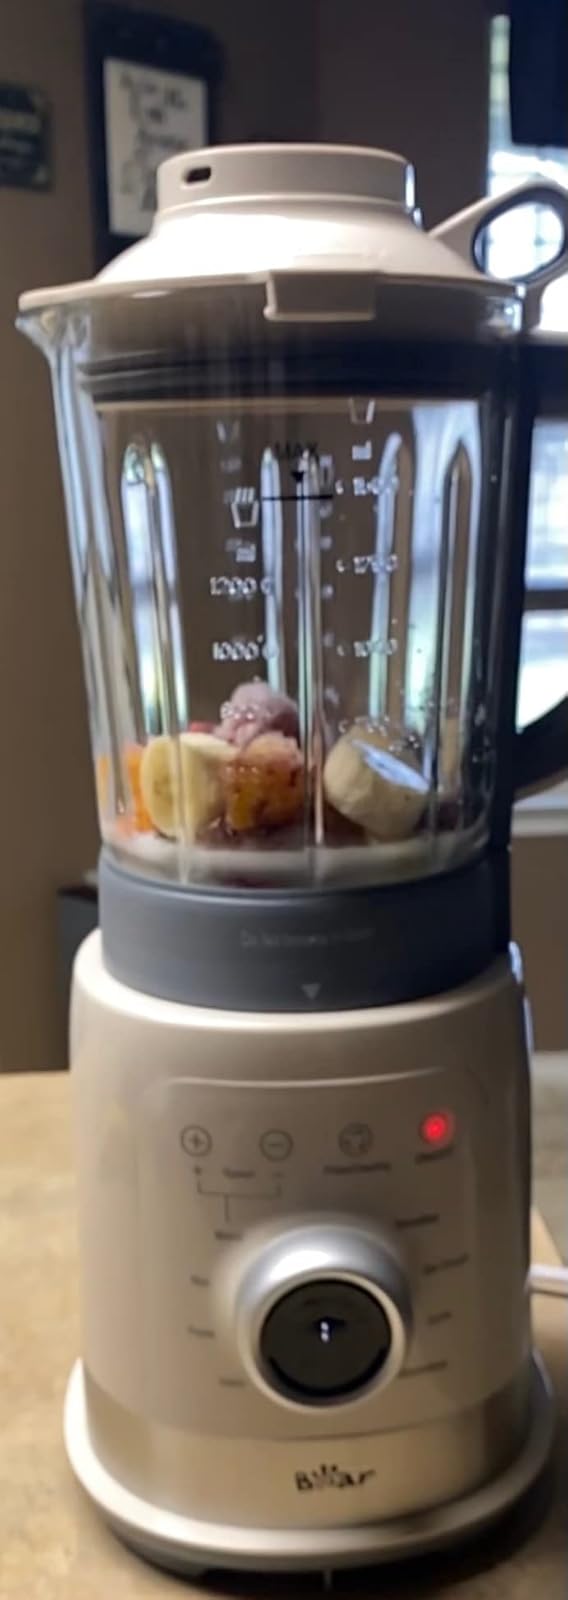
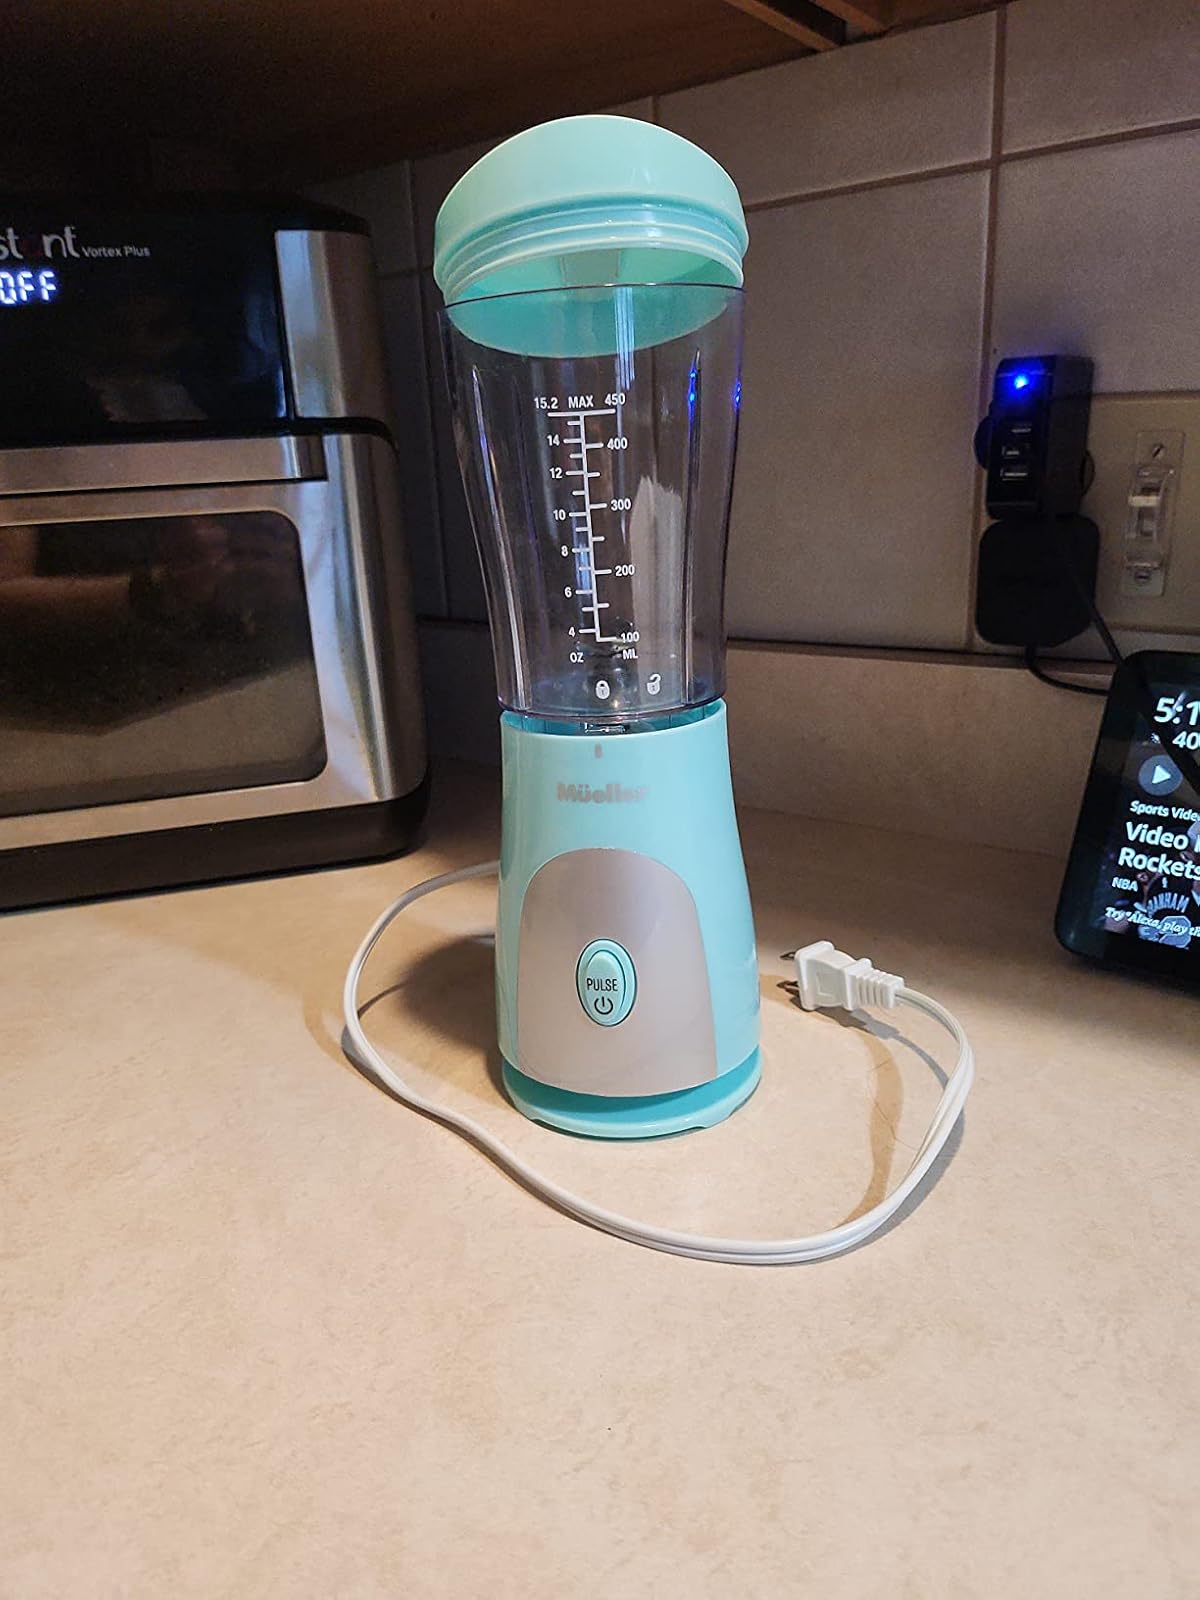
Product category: items_blender
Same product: no